Question: What is the rack made of?
Tambaya: Dame aka haɗa tarakan?
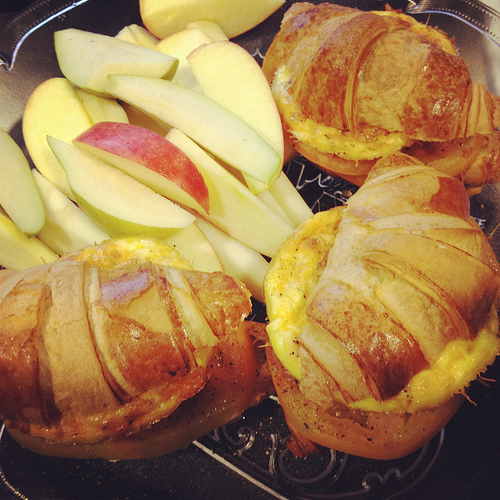
Answer: Wire.
Amsa: Waya.